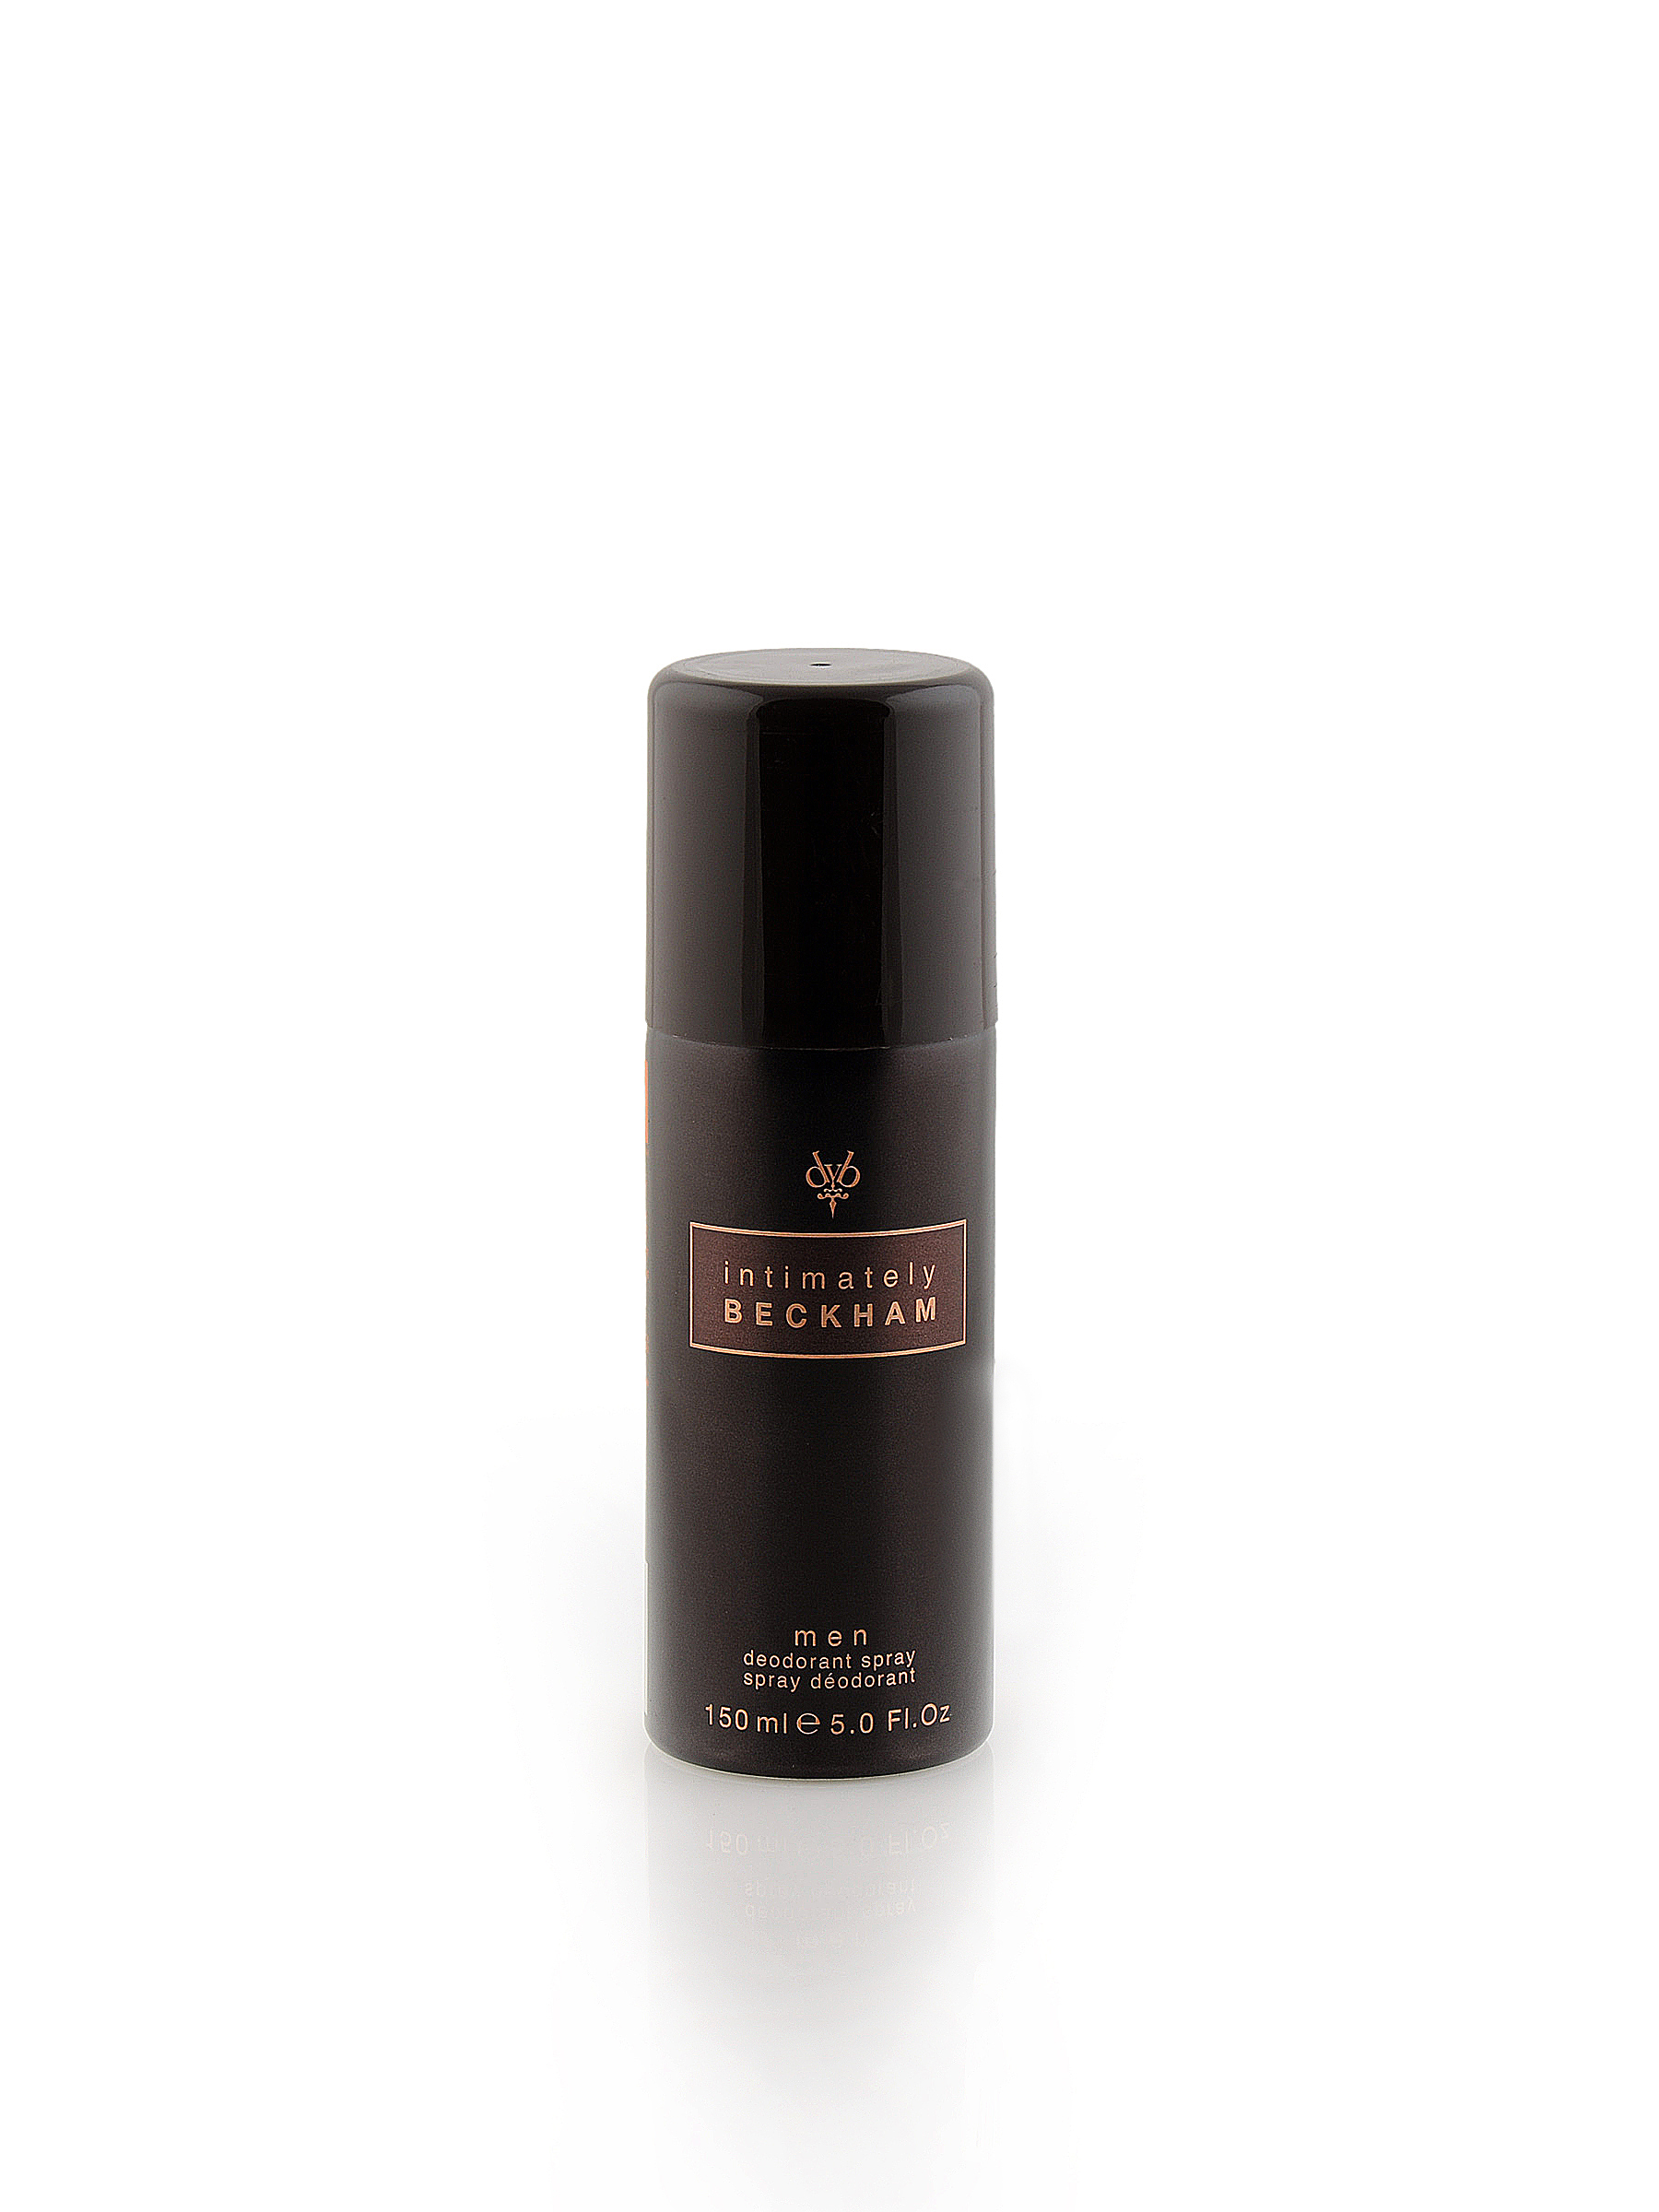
David Beckham Intimately Men Deos
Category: Personal Care / Fragrance / Deodorant
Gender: Men
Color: White
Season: Spring 2017
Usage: Casual